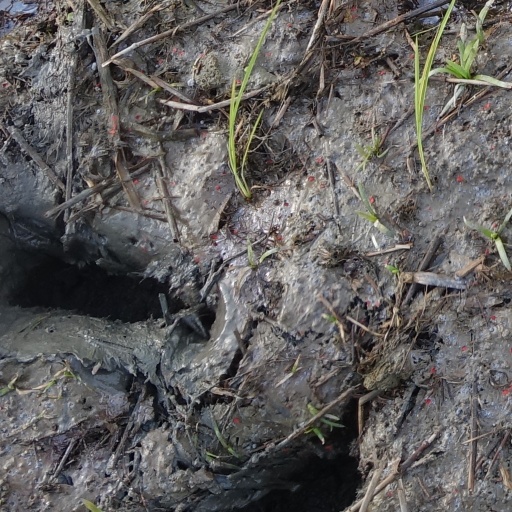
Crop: rice